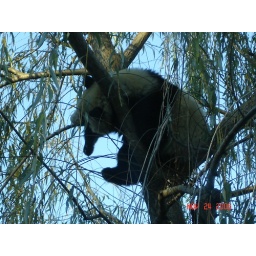
Tai sleeping in a tree and looking exhausted. it was the end of the day and I cant blame him either.